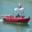
Label: ship